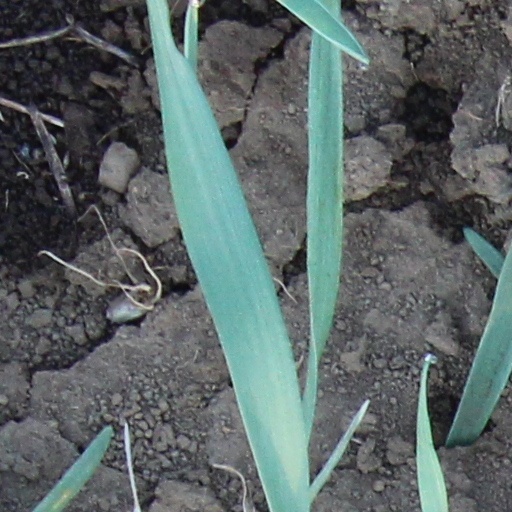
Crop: wheat